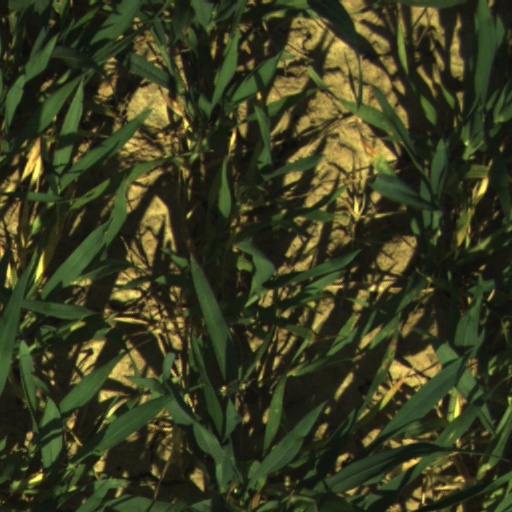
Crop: wheat